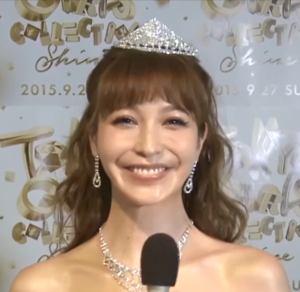
Lena Fujii, née le 2 juillet 1984 à Tokyo est un mannequin, chanteuse et actrice japonaise.